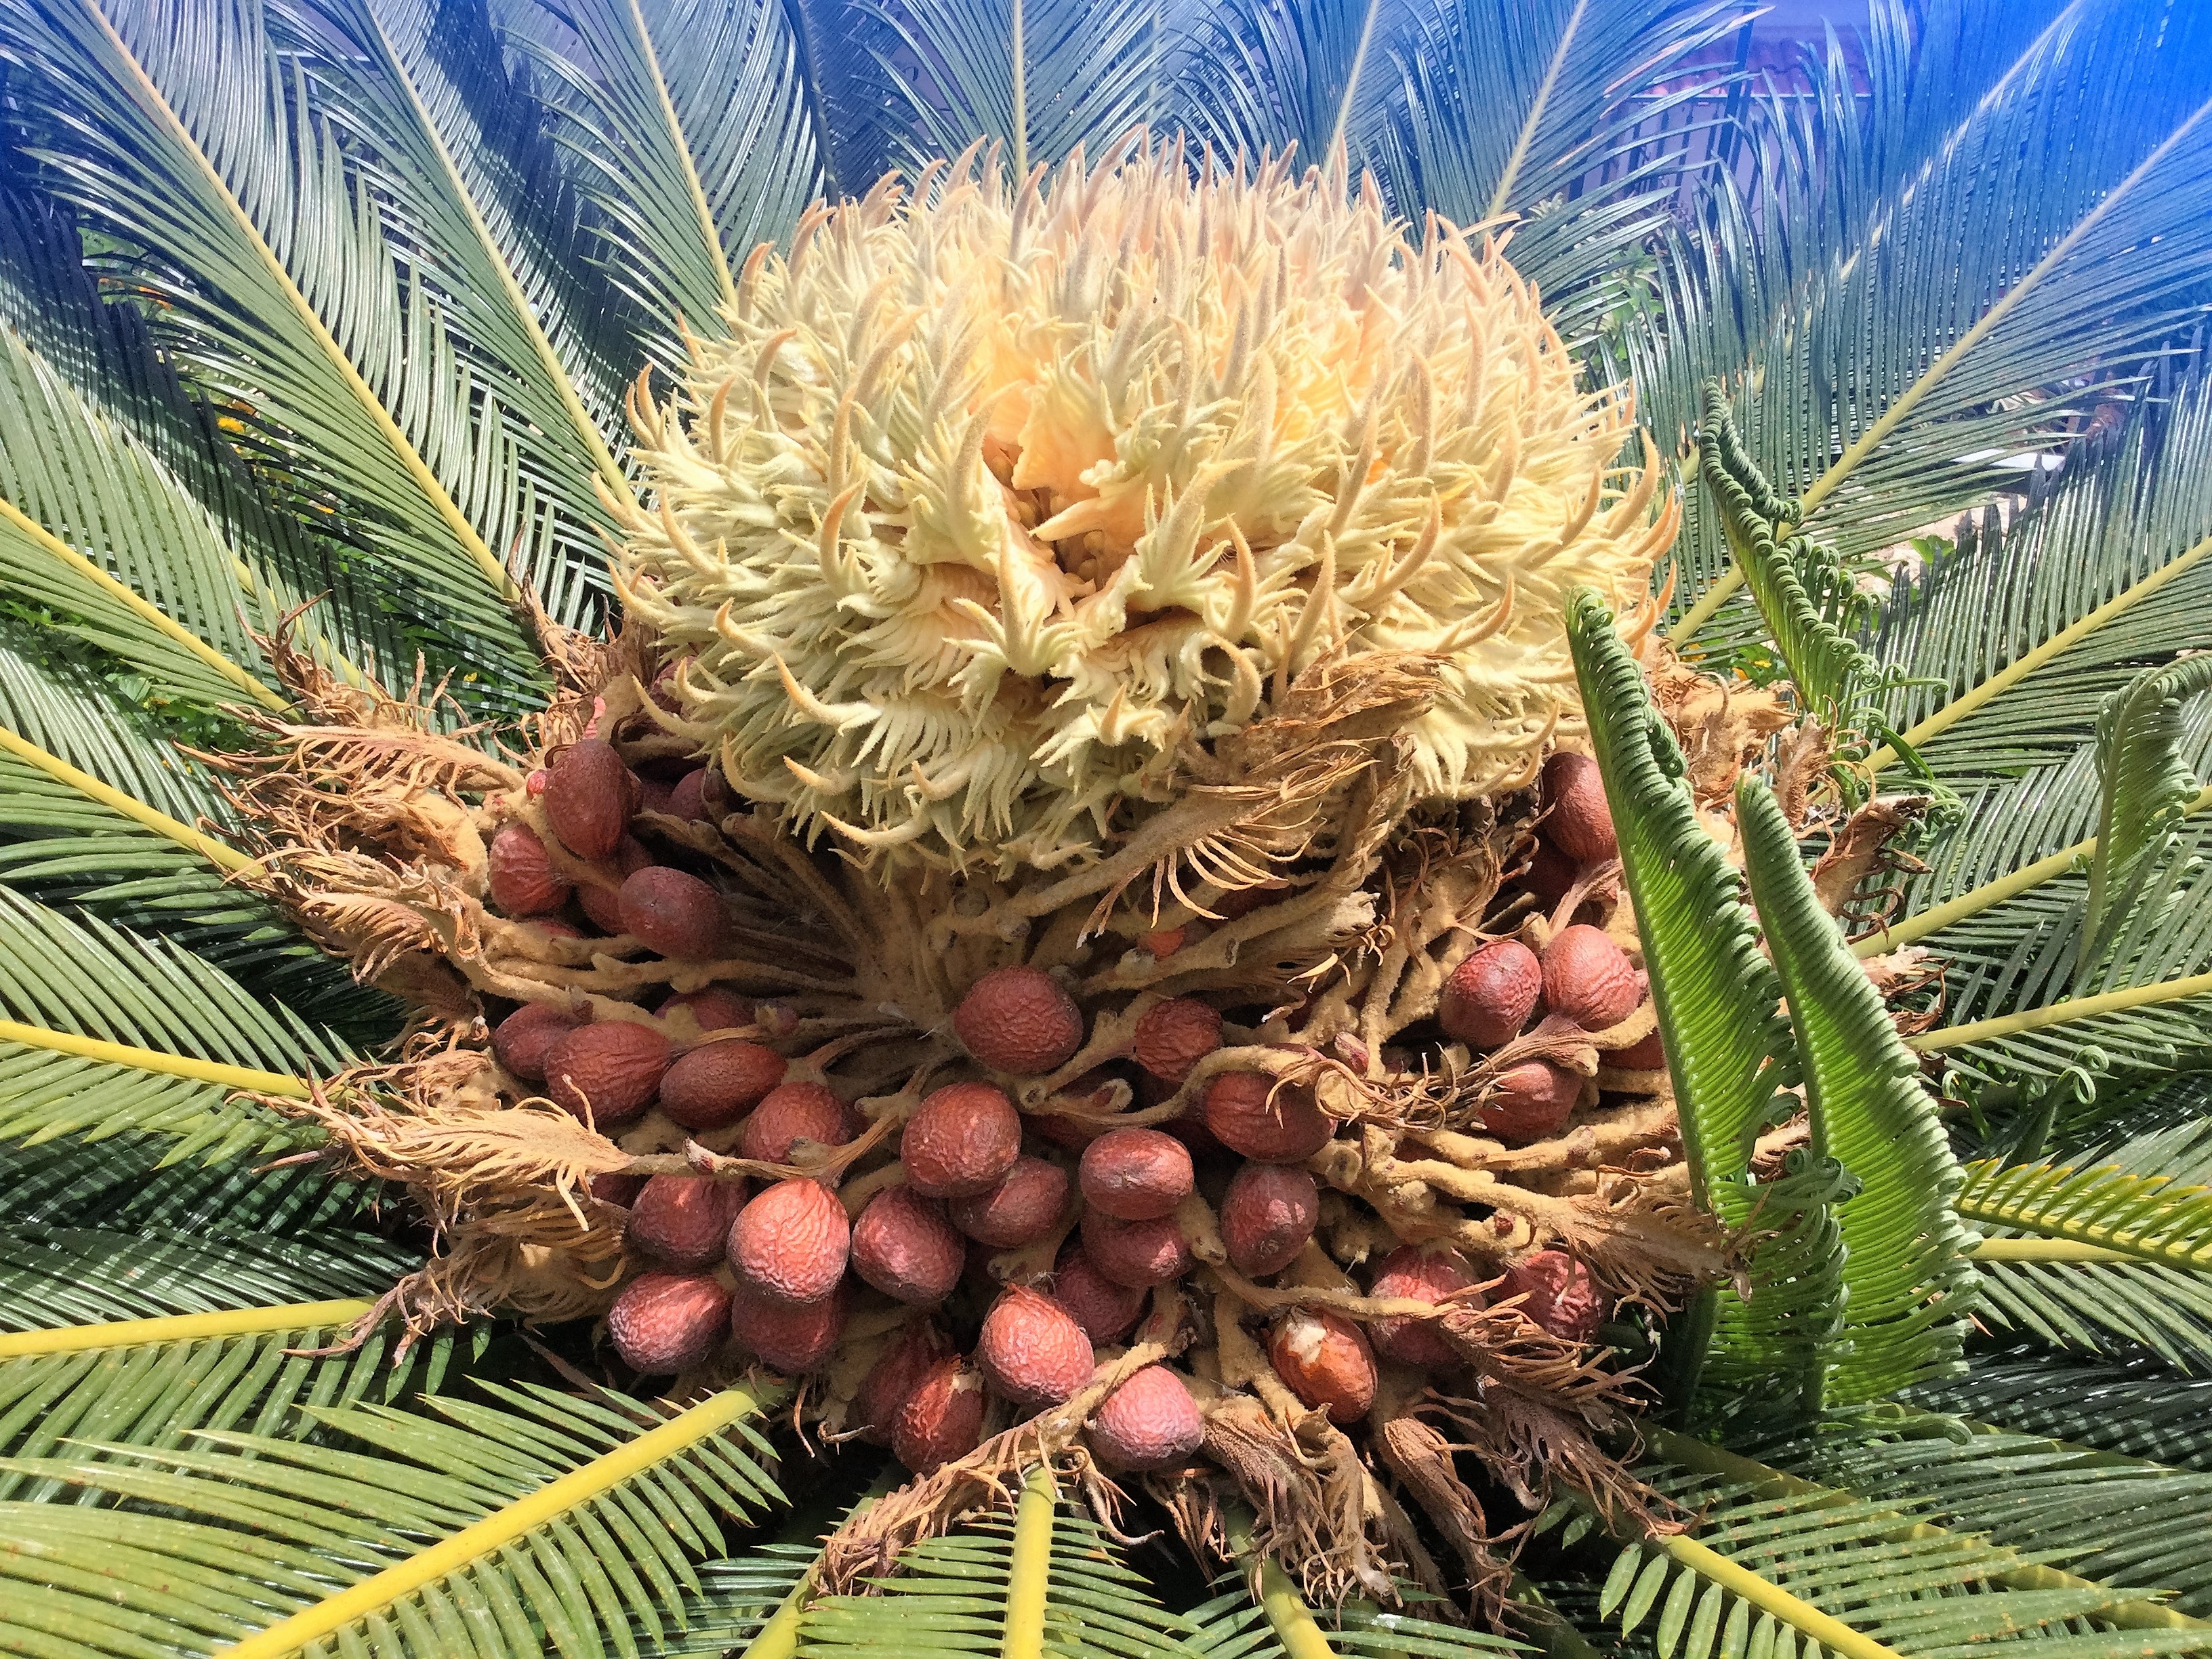
tree, blossom, plant, fruit, flower, bloom, summer, food, palm, produce, tropical, italy, botany, flora, seeds, toxic, flowering plant, date palm, grass family, woody plant, land plant, arecales, palm family, borassus flabellifer, elaeis